Garcilaso de la Vega (poet)

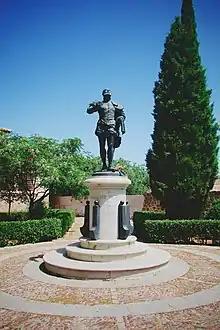
Monument to Garcilaso in Toledo, Spain

Garcilaso is mentioned in multiple works by Miguel de Cervantes. In the second volume of Don Quixote, the protagonist quotes one of the poet's sonnets. In El licenciado Vidriera, Tomás Rodaja carries a volume of Garcilaso on his journey across Europe.